Hippos (Golan Heights)

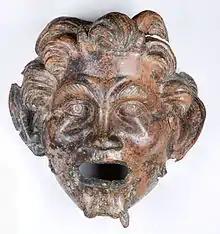
Over life size mask of the Greek god Pan, unearthed in the site in 2015

When Christianity became officially tolerated in the Roman Empire, giving rise to what is called by historians the Byzantine period, Palestine became the target of imperial subsidies for churches and monasteries, and Christian pilgrims brought additional revenue.